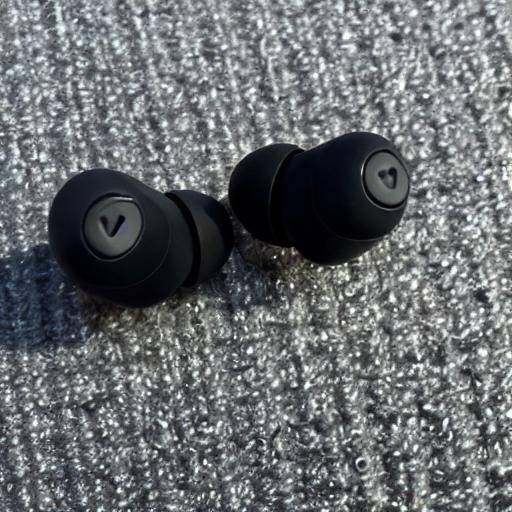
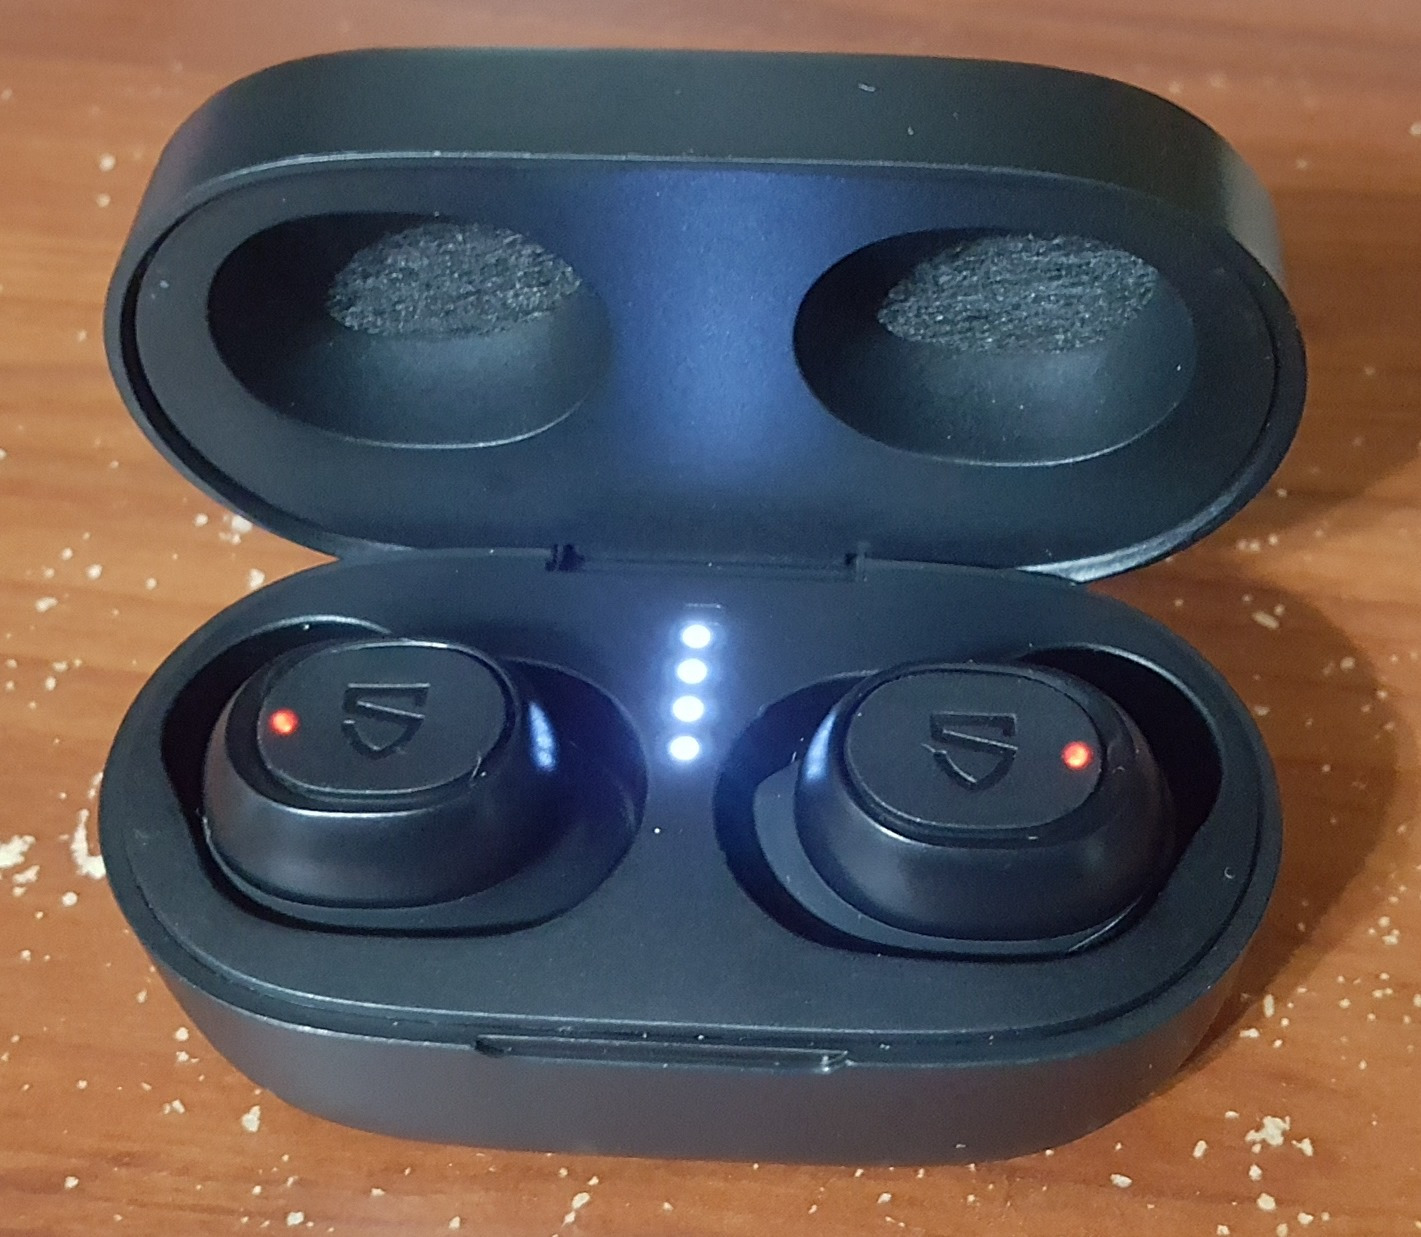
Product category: earbuds
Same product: no